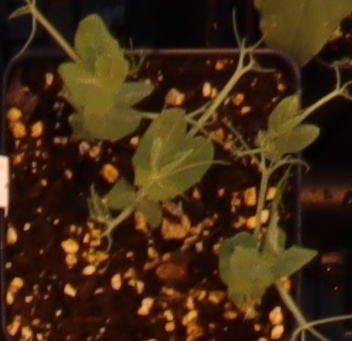
Label: Field Pea